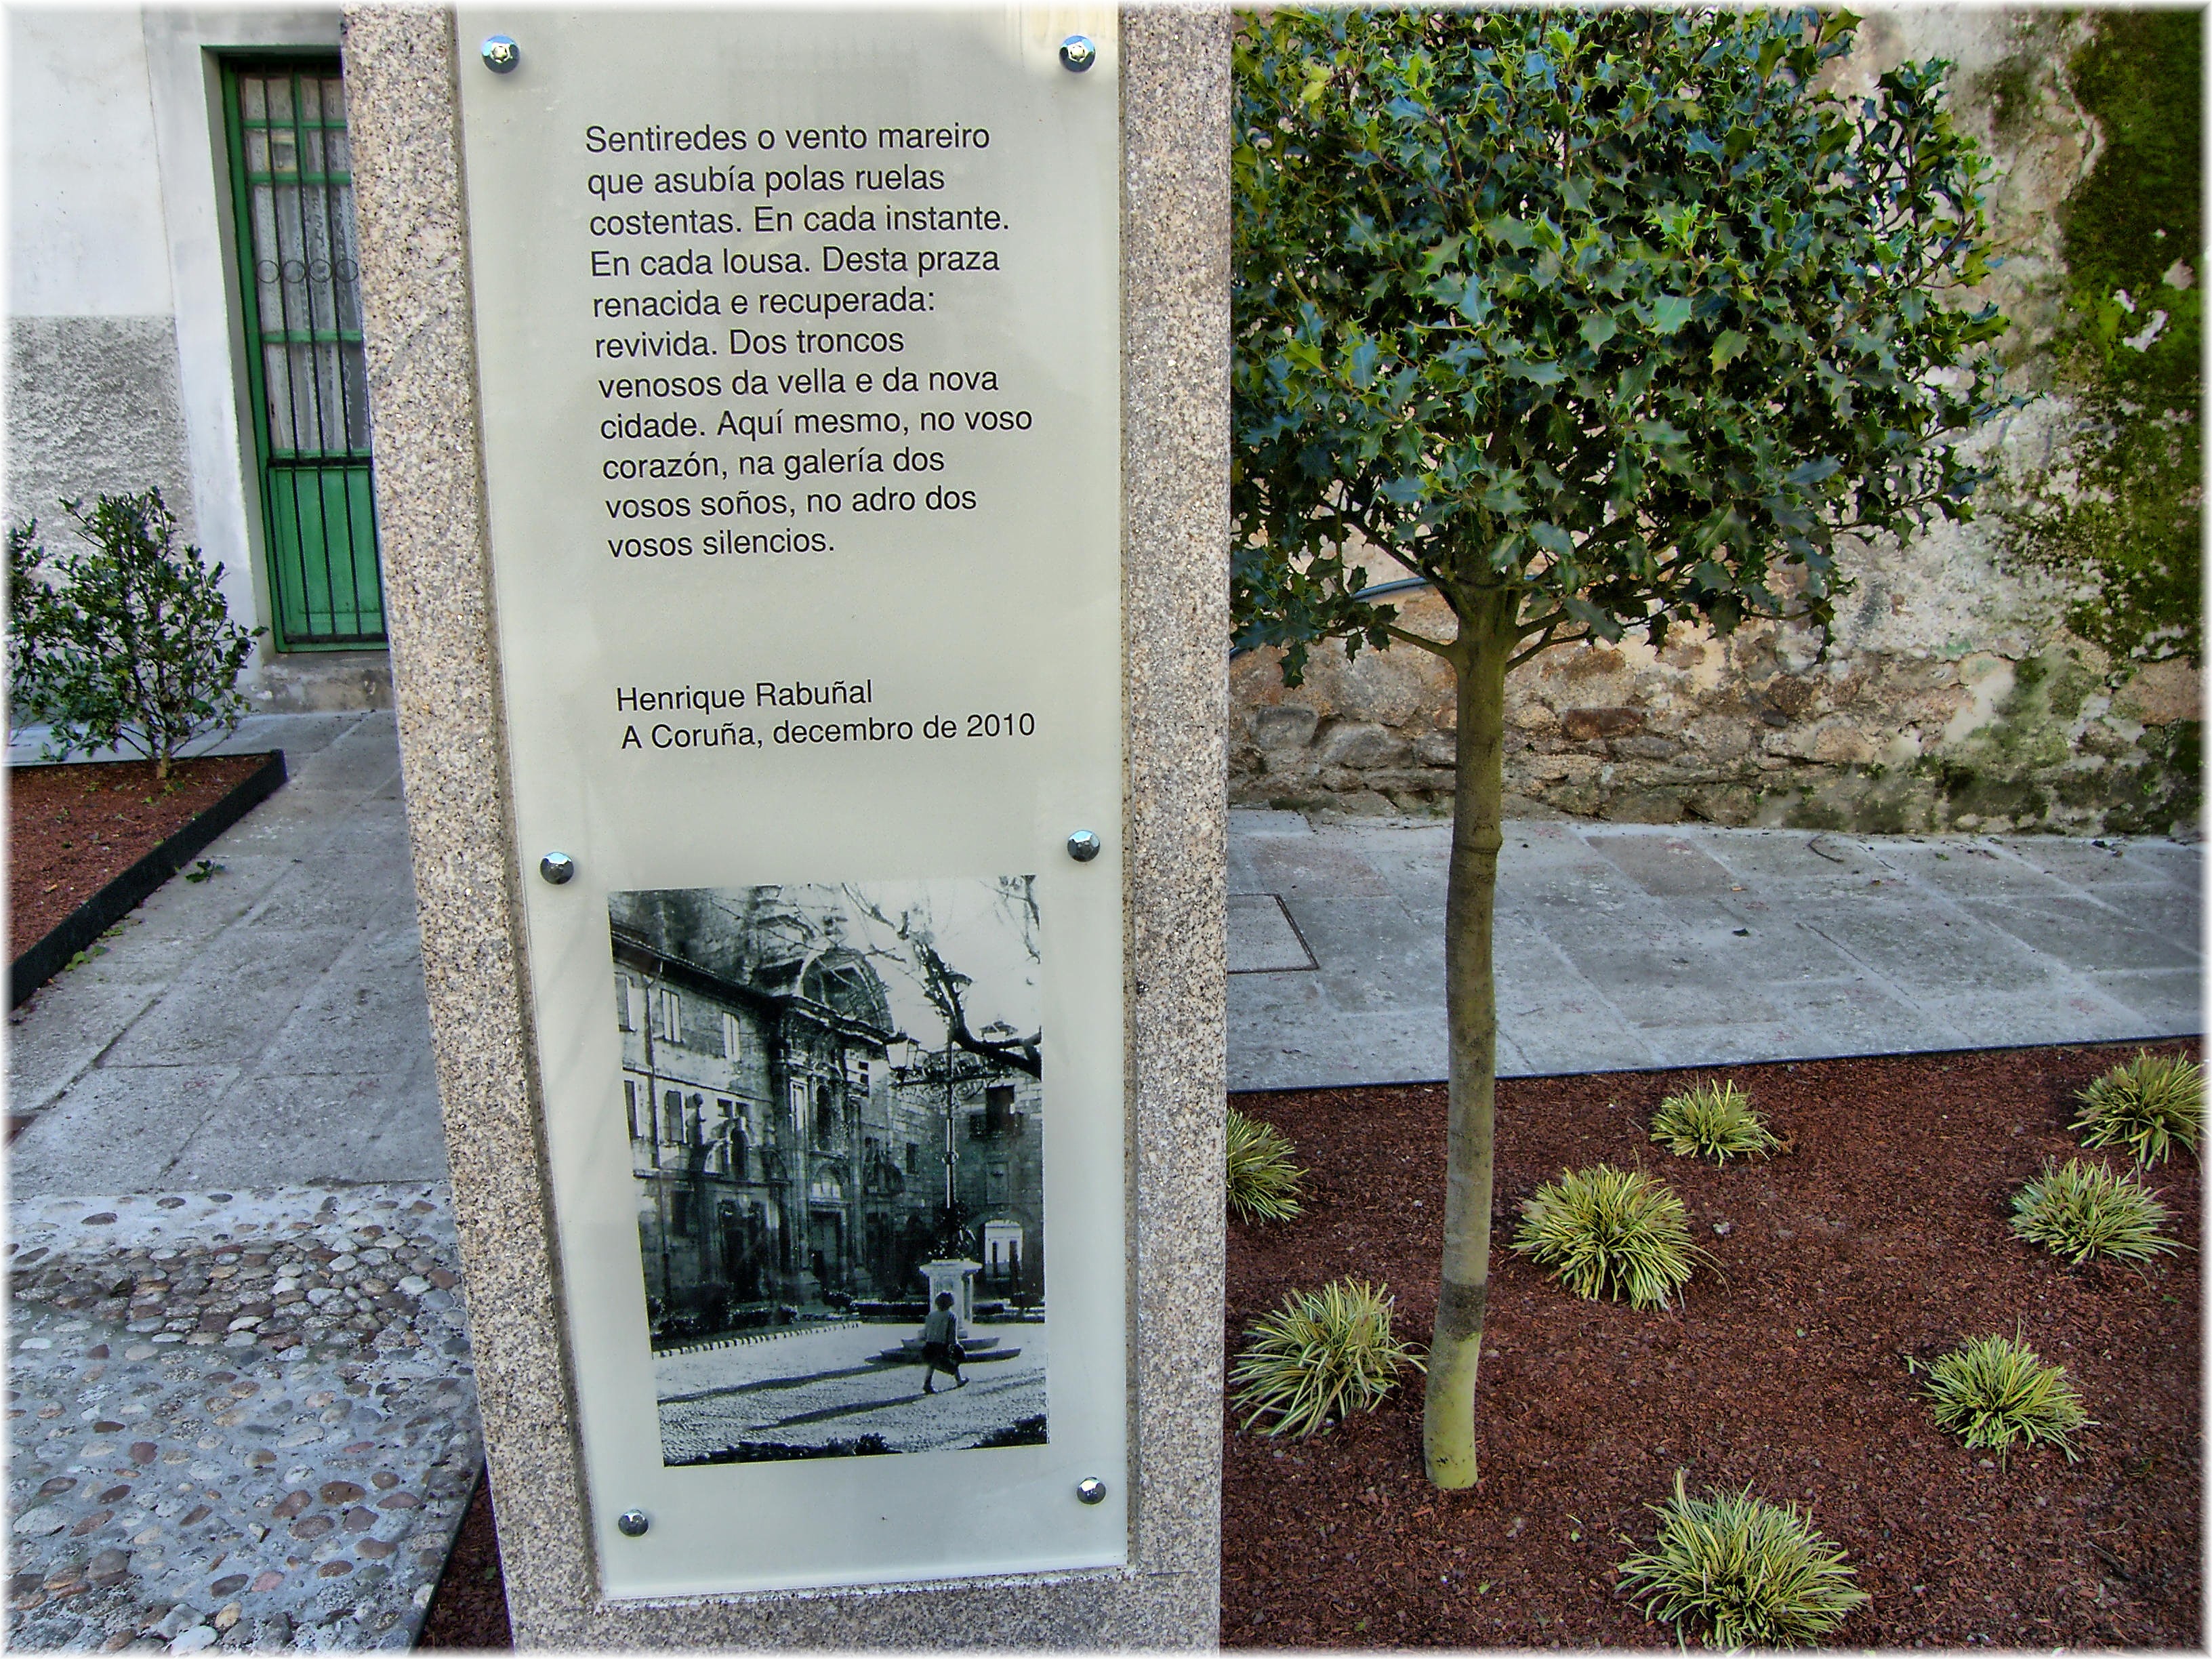
wall, europe, botany, garden, memorial, art, spain, europa, galicia, espana, galiza, cidadevella, lacoruna, acoru a, coru a